Manaia River

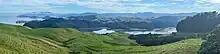
Manaia Harbour from SH25 summit

Due to siltation of the harbour, following extensive logging in the last century, mangroves increased by 195% from 1971 to 1995. In 1890 the Kauri Timber Company built 3 dams to drive the logs downstream and between 1885 and 1901 of gold was dug from Leading Wind and Golden Hill mines. One of the kauri dams is still marked on the map.